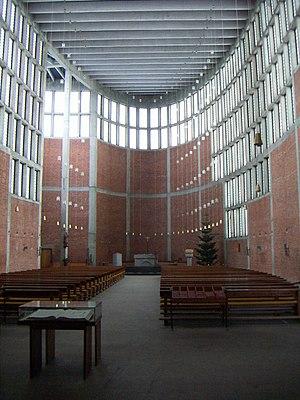
Rudolf Schwarz, surnommé le mystique rhénan, était un architecte et urbaniste allemand, connu surtout pour avoir construit ou conçu nombre d’églises catholiques dans son pays natal et en Autriche. Cette réputation d’architecte religieux tend à reléguer à l’arrière-plan ses réalisations civiles, telles que les maisons d’habitation qu’il construisit dans les années 1930, ou ses contributions dans le domaine de la construction de théâtres. Après guerre, il joua un rôle de premier plan dans la reconstruction de la ville de Cologne détruite par les bombardements. Quoique compromis avec le nazisme, en particulier en tant qu’architecte-urbaniste agissant dans le cadre d’une politique de germanisation forcée en Lorraine française, il intervint, après la guerre, en qualité d’expert sur le traitement à donner à l’héritage architectural de l’ère nazie, notamment à Munich.